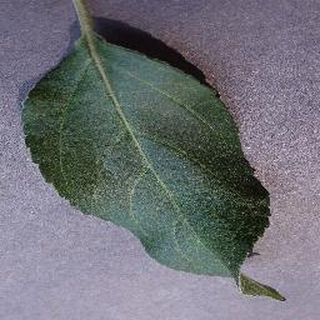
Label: healthy_apple